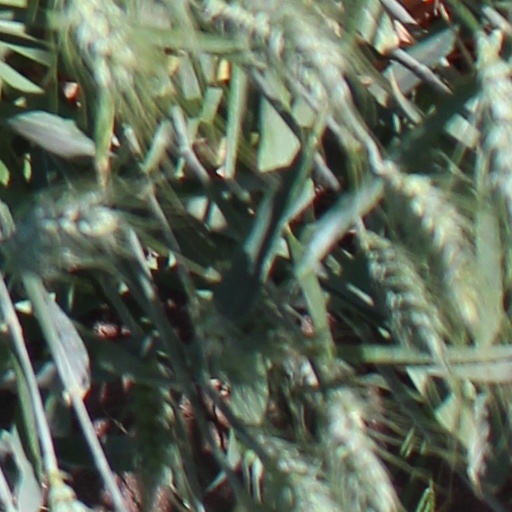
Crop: wheat